Memorial to the Murdered Jews of Europe

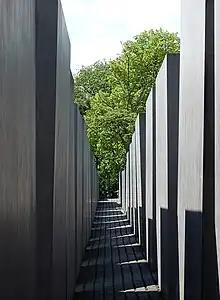
View between the "stelae"

The memorial is located on Cora-Berliner-Straße 1, 10117 in Berlin, a city with one of the largest Jewish populations in Europe before the Second World War. Adjacent east to the Tiergarten, it is centrally located in Berlin's historical Friedrichstadt district, close to the Reichstag building and the Brandenburg Gate. The monument is situated on the former location of the Berlin Wall, where the "death strip" once divided the city. During the Third Reich a part of this area was the location of Joseph Goebbels' urban villa, with the nearby Reich Chancellery and the Führerbunker in the south. The memorial is located near many of Berlin's foreign embassies.